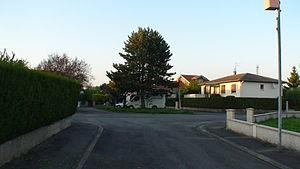
Photo d'une partie du Lotissement Clair Matin prise depuis le n°24.
Moineville est une commune française située dans le département de Meurthe-et-Moselle, en région Grand Est.